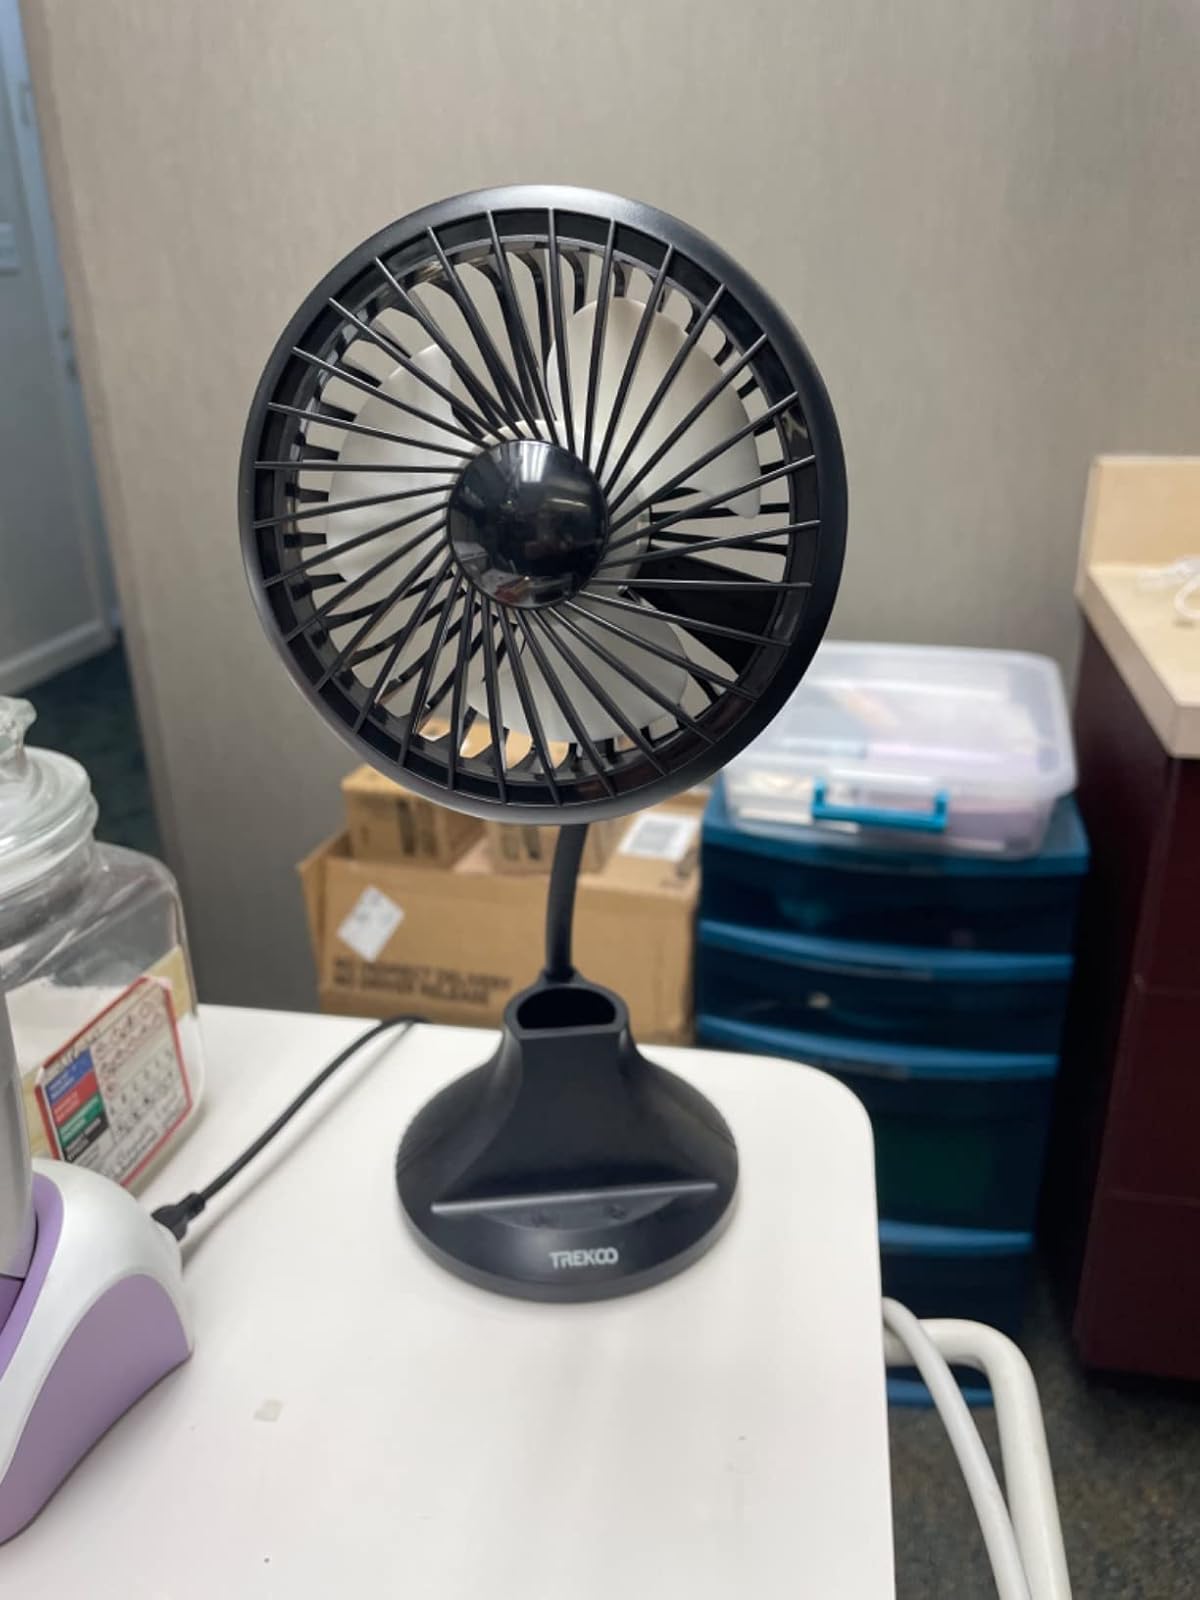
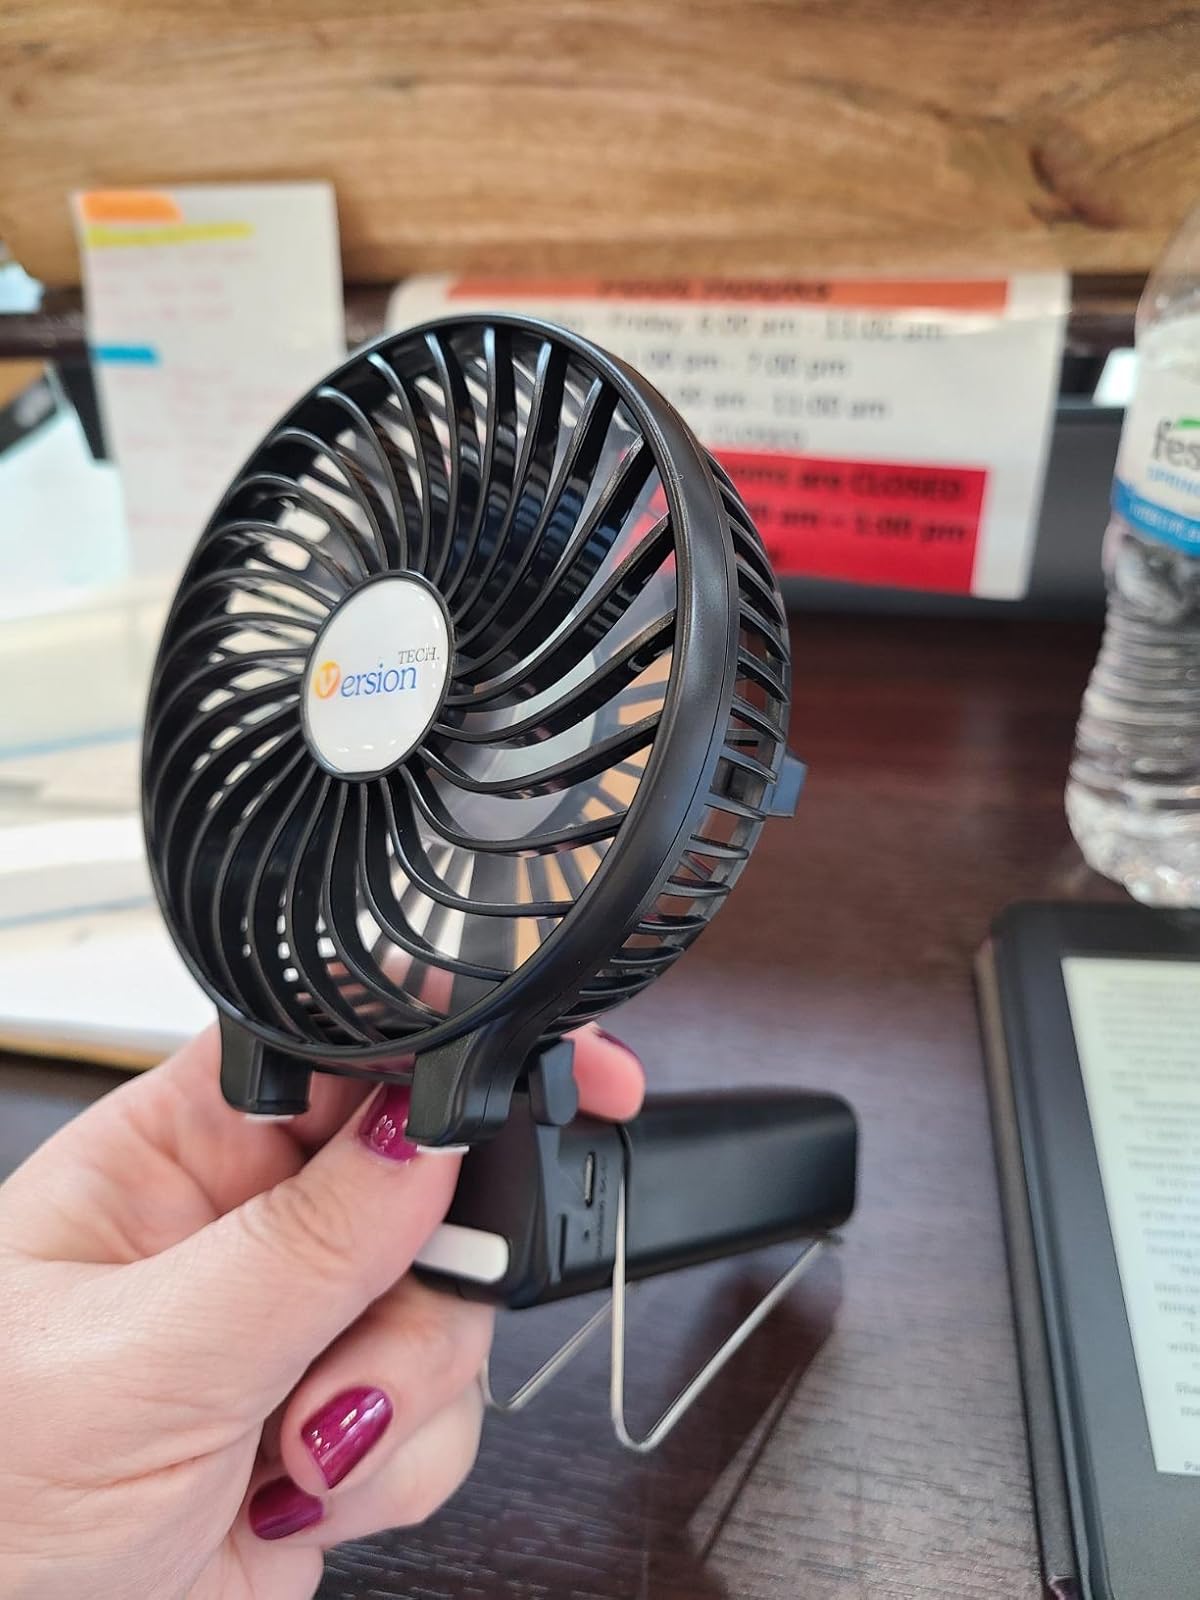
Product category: fan
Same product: no